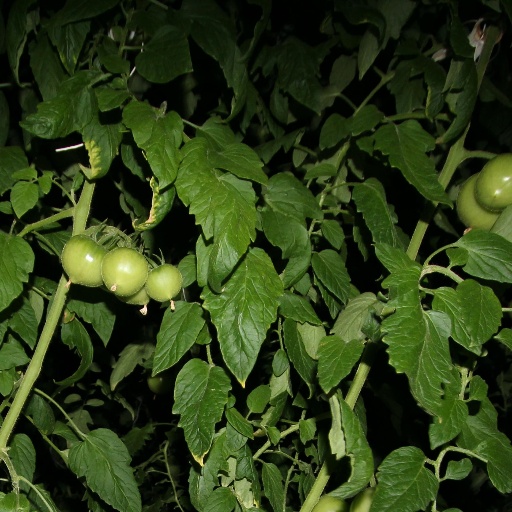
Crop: tomato